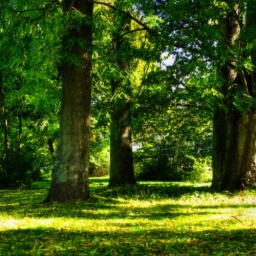
walking to the library in Sweden